Paudie O'Connor

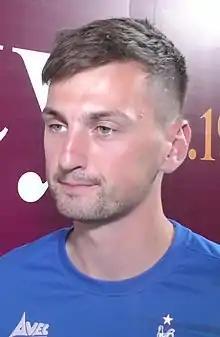
O'Connor with Bradford City in 2021

Padhraic John O'Connor (born 14 July 1997) is an Irish professional footballer who plays as a centre-back for club Reading.